Madagascar Armed Forces

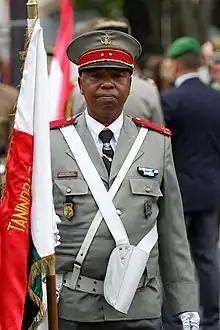

The Madagascar Armed Forces is the national military of Madagascar. The IISS detailed the armed forces in 2012 as including an Army of 12,500+, a Navy of 500, and a 500-strong Air Force.